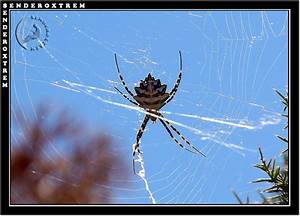
Label: ragno